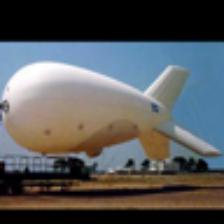
Label: NonHuman